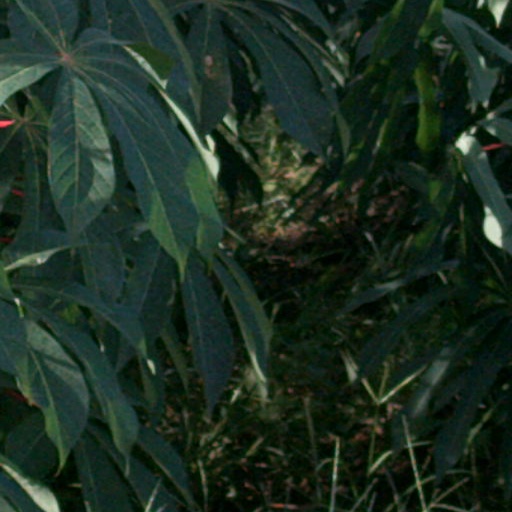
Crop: cassava